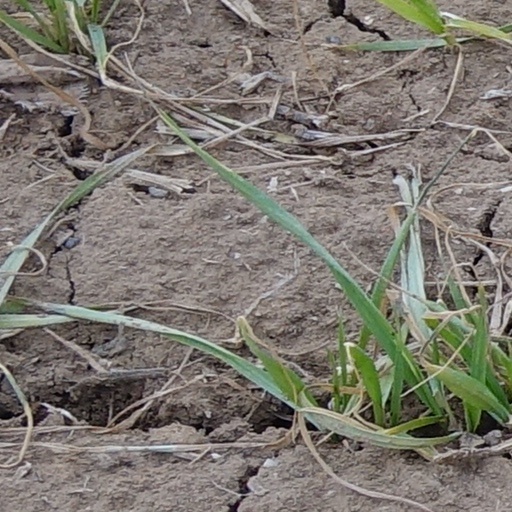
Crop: wheat